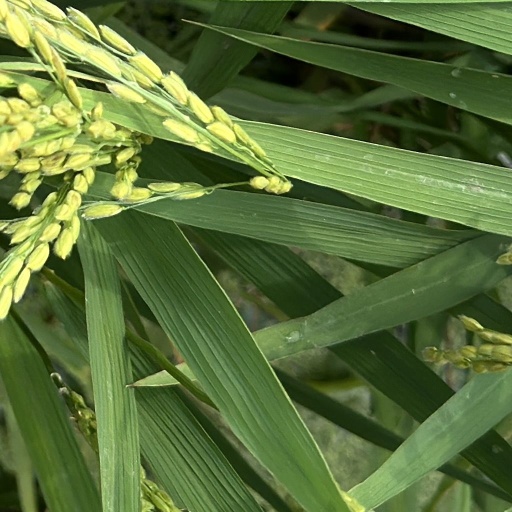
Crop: rice